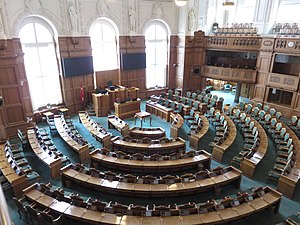
Folketinget
Folketingssalen i Christiansborg, København i 2018
Folketinget er Kongeriget Danmarks parlamentariske kammer. Det har sæde på Christiansborg i København. Siden 1953 har det været det eneste kammer. Fra 1849 til 1953 var Folketinget et af to kamre i Rigsdagen; det andet kammer var Landstinget.